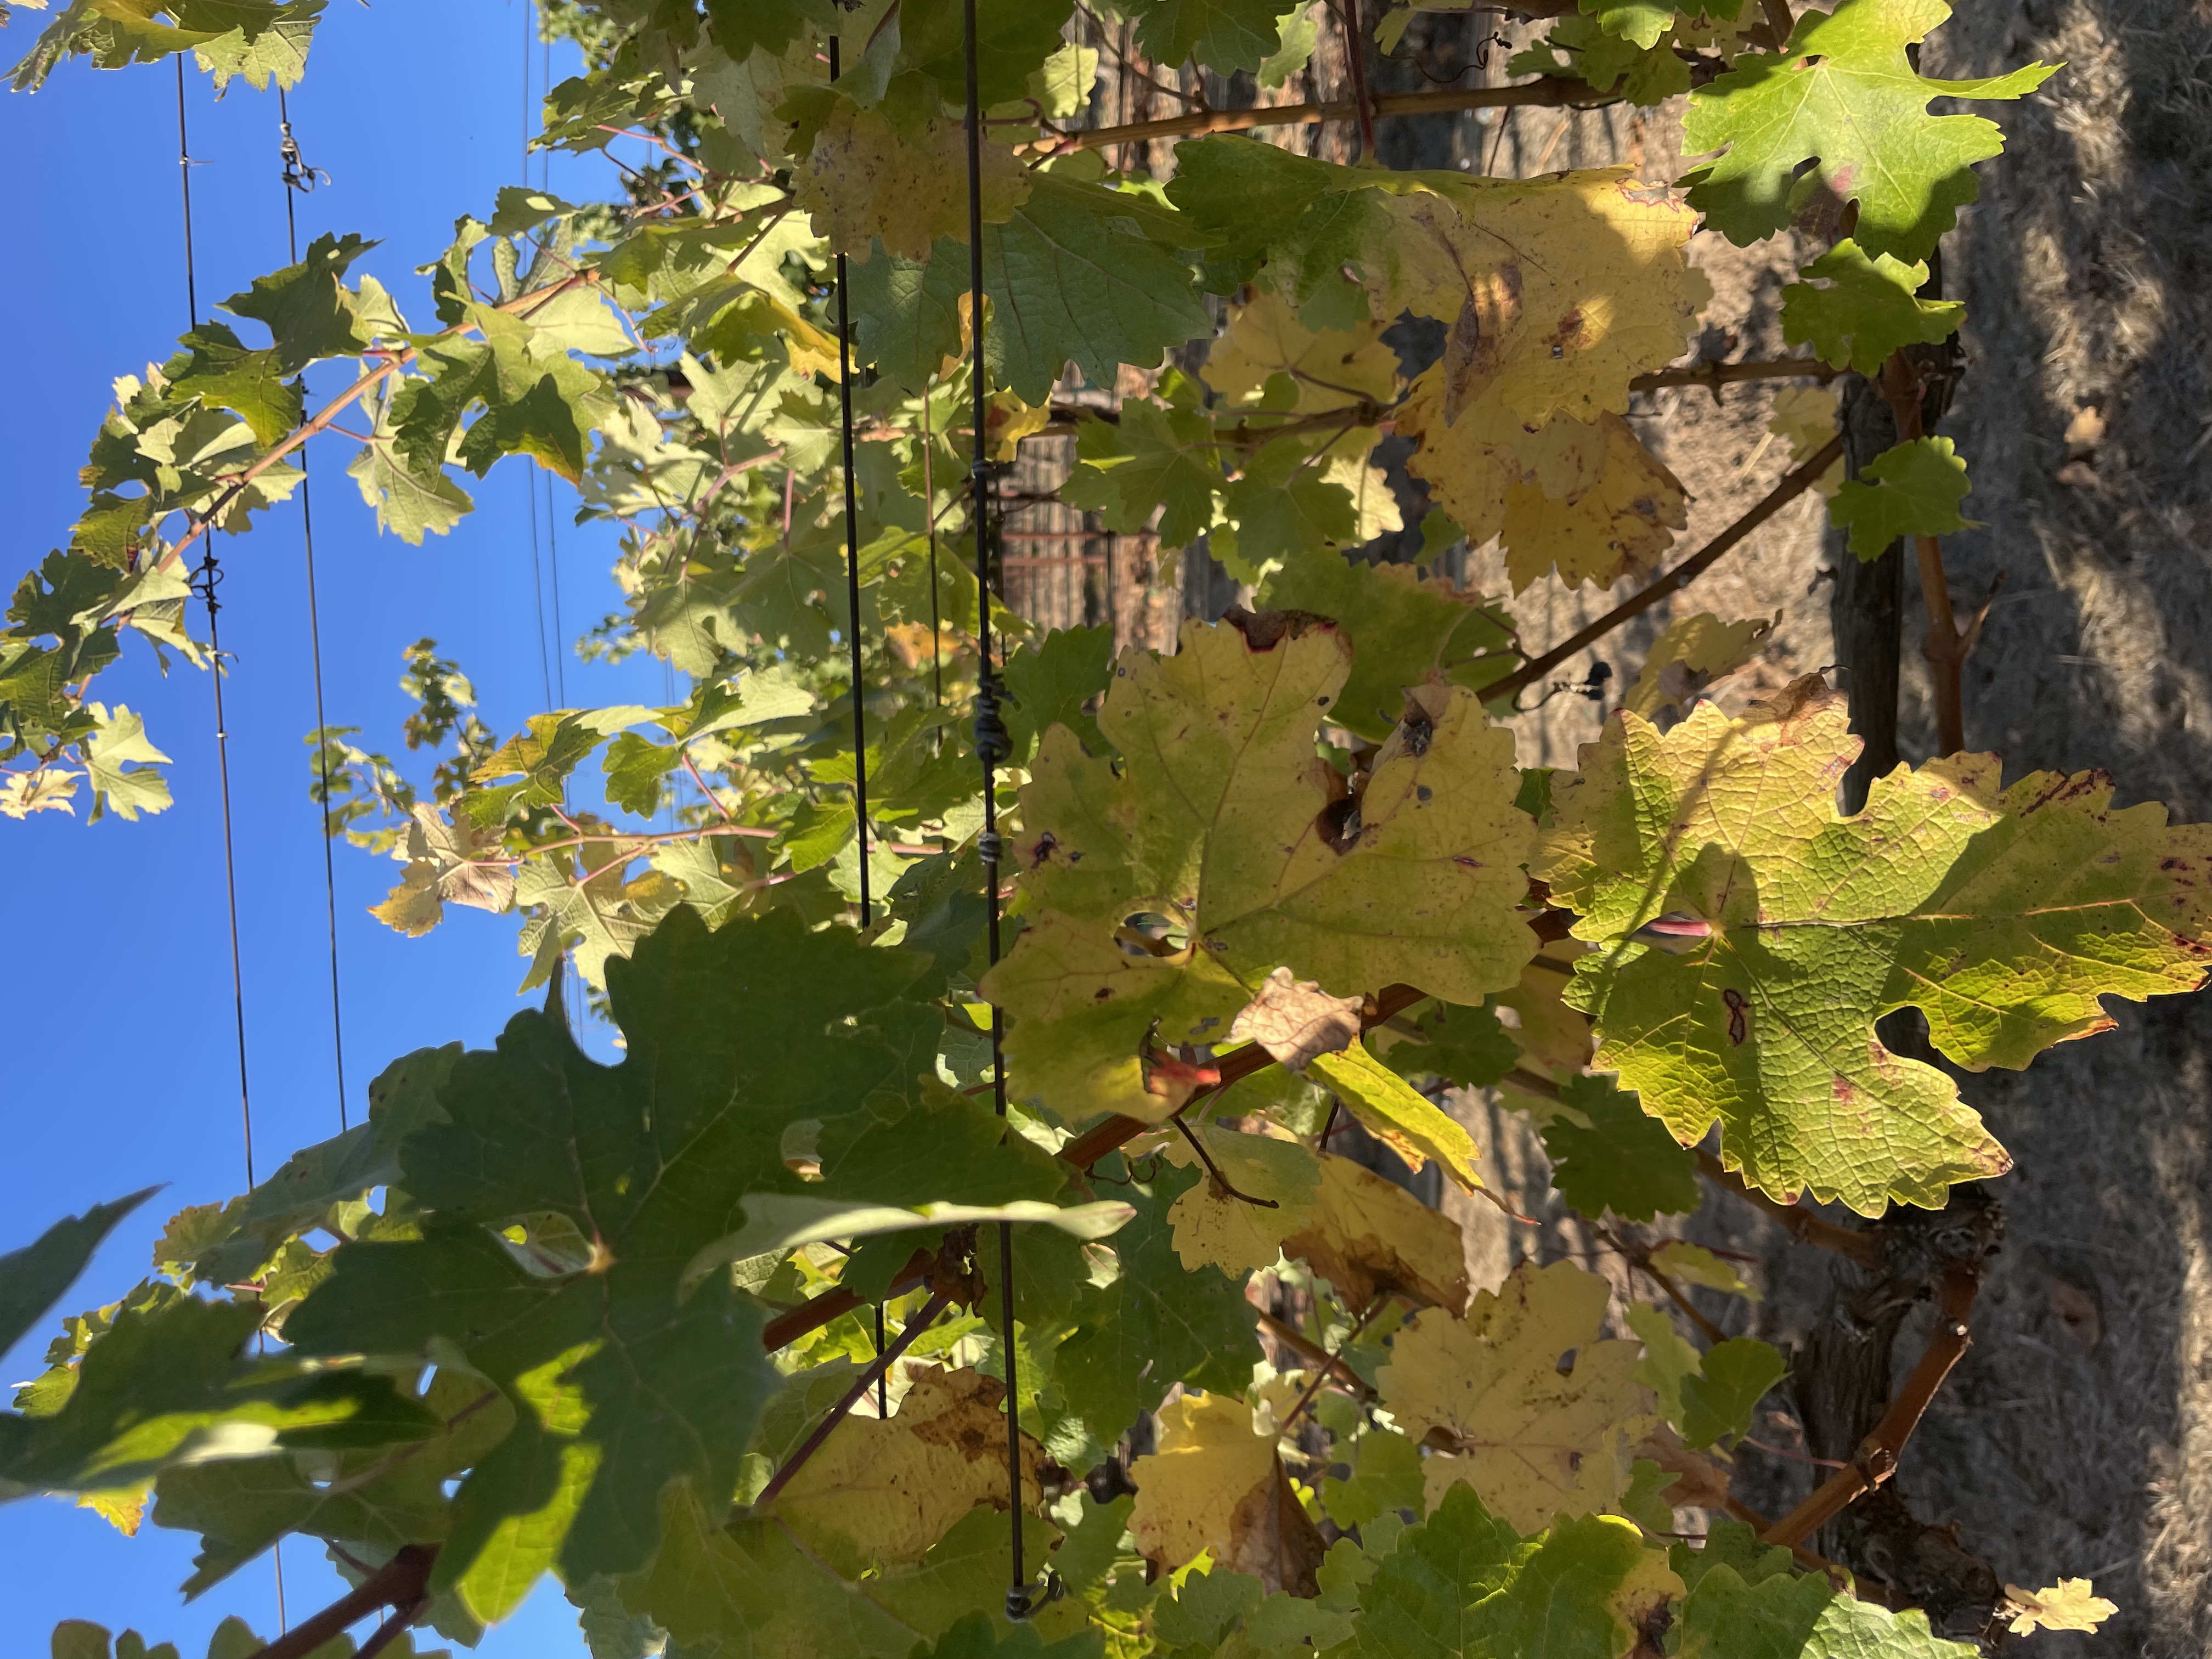
Label: No Virus